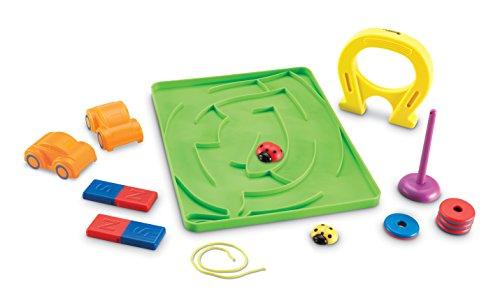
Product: Learning Resources STEM Magnets Activity Set, Science Lessons, 24 Pieces, Ages 5+
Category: Toys & Games | Learning & Education | Science Kits & Toys
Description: INTRODUCE young children to science, technology, engineering, and math while discovering the wonders of magnetism through early scientific exploration.
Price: $30.67
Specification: ProductDimensions:14x10.1x3inches|ItemWeight:0.8ounces|ShippingWeight:1.98pounds(Viewshippingratesandpolicies)|DomesticShipping:ItemcanbeshippedwithinU.S.|InternationalShipping:ThisitemcanbeshippedtoselectcountriesoutsideoftheU.S.LearnMore|ASIN:B01A5YMB98|Itemmodelnumber:LER2833|Manufacturerrecommendedage:5-10years